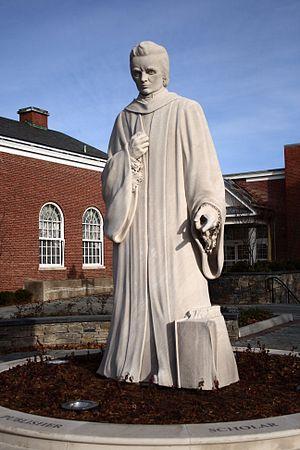
Noah Webster, né le 16 octobre 1758 à West Hartford et mort le 28 mai 1843 à New Haven, est un lexicographe, réformateur orthographique d'anglais américain, journaliste, écrivain et éditeur américain.